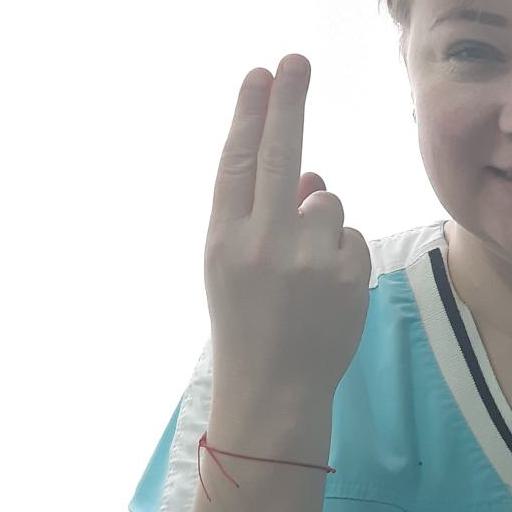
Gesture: two_up_inverted